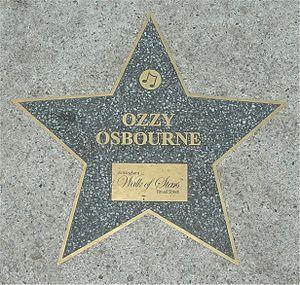
John Michael Osbourne, surnommé Ozzy, né le 3 décembre 1948 à Aston, est un chanteur britannique de heavy metal. Il est surnommé The Prince of Darkness en référence aux frasques de sa vie privée et de ses prestations sur scène. Il est connu à la fois pour sa carrière musicale en solo qui se poursuit toujours, ainsi que comme chanteur au sein de Black Sabbath, l'un des groupes fondateurs du metal et créateur du titre emblématique War Pigs.